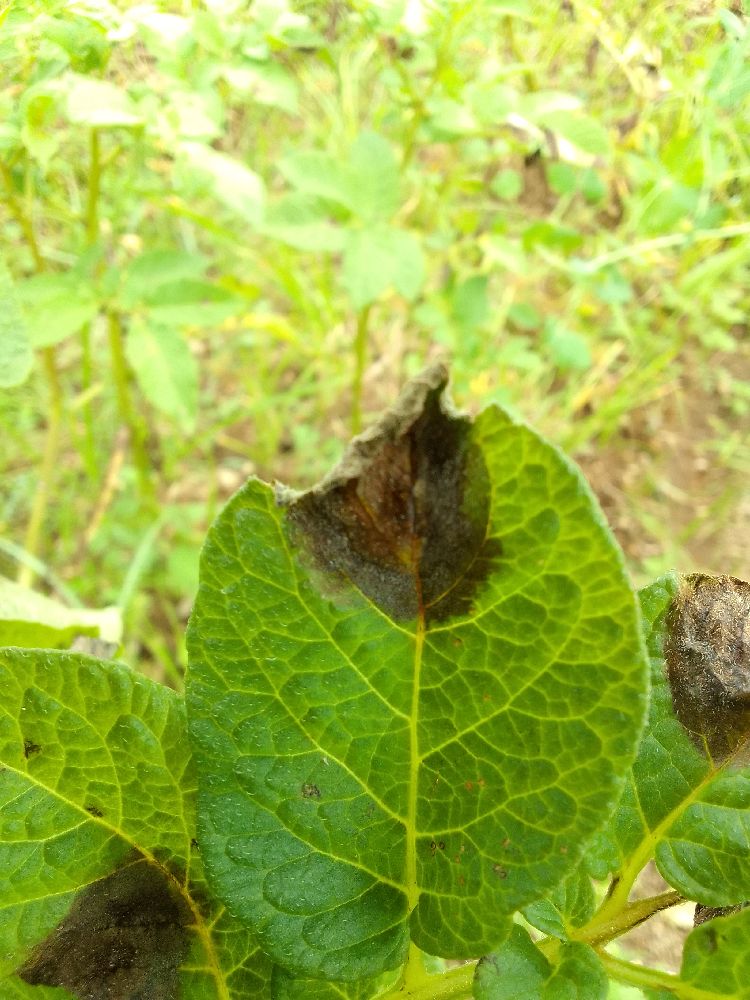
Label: Late blight